Iran–United Kingdom relations

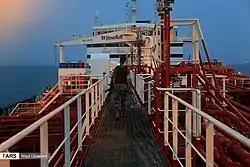
Stena Impero ship under control by NEDSA soldiers

In July 2013, the UK considered opening better relations with Iran "step-by-step" following the election of President Hassan Rouhani, and in October of the same year, both countries announced that they would each appoint a chargé d'affaires to work toward resuming full diplomatic relations. This was done on 20 February 2014, and the British government announced in June 2014 that it would soon re-open its Tehran embassy. Embassies in each other's countries were simultaneously reopened in 2015. The ceremony in Tehran was attended by UK Foreign Secretary Philip Hammond, the first British Foreign Secretary to visit Iran since Jack Straw in 2003, who attended the reopening of the Iranian embassy in London, along with Iran's deputy foreign minister Mehdi Danesh Yazdi. Diplomat Ajay Sharma was named as the UK's charge d'affaires but a full ambassador was expected to be appointed in the coming months. In September 2016, both countries restored diplomatic relations to their pre-2011 level, with Nicholas Hopton being appointed British Ambassador in Tehran.